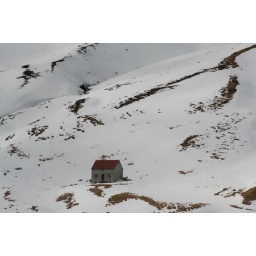
lonely house in the mountains